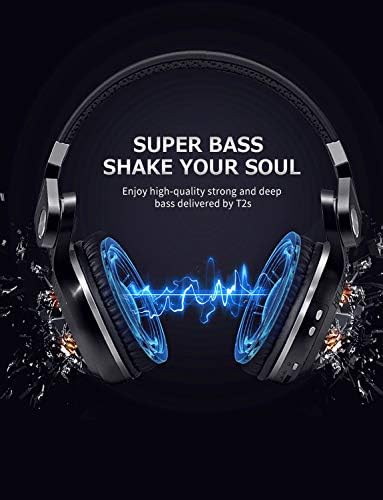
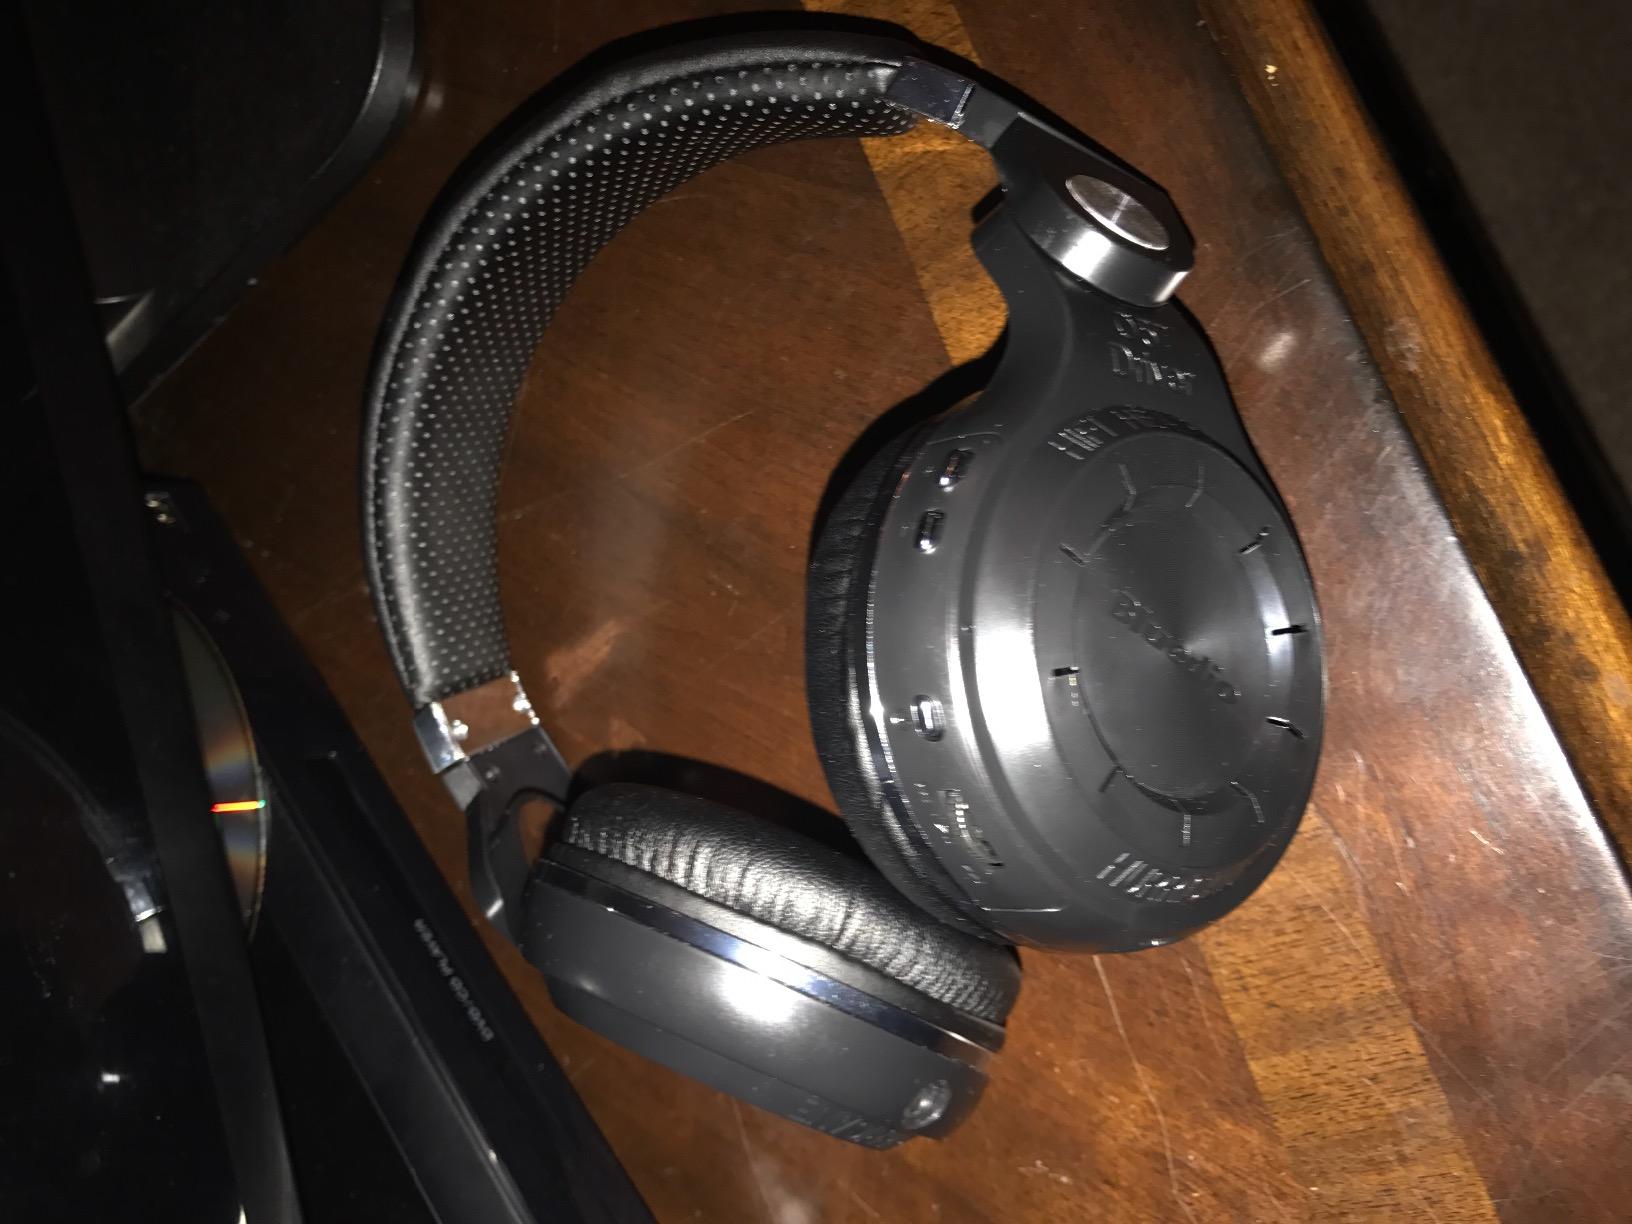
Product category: headphones
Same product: yes